Battle of Neerwinden (1793)

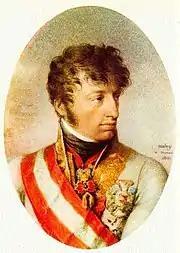
Archduke Charles

Coburg's Advance Guard under Archduke Charles was drawn up on the right flank, Graf Colloredo and the Duke of Württemberg stood in the center and the Count of Clerfayt with the Reserve defended the left flank. The village of Halle was at the far right of the line while Neerwinden village was in the left-center. A screen of Coalition light troops was posted in all the hamlets along the Little Gete. Dumouriez organized eight columns of attack. Valence on the right led three attack columns against Racour and Oberwinden, the Duke of Chartres directed two columns in the center via Laer and Miranda commanded three columns on the left along the main road to Halle. The French reserve formed a final column on the far left where it was to first capture Zoutleeuw (Leau) and then swing south against Halle. Lamarche's Advance Guard operated with the Right Wing.